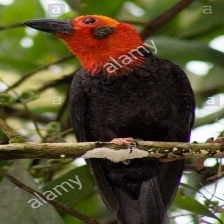
Species: BORNEAN BRISTLEHEAD
Scientific name: PITYRIASIS GYMNOCEPHALA